Paris

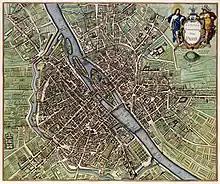
Lutetia Parisiorum vulgo Paris, Plan de Paris en 1657, Jan Janssonius

Due to the Parisian uprisings during the Fronde civil war, Louis XIV moved his court to a new palace, Versailles, in 1682. Although no longer the capital of France, arts and sciences in the city flourished with the Comédie-Française, the Academy of Painting, and the French Academy of Sciences. To demonstrate that the city was safe from attack, the king had the city walls demolished and replaced with tree-lined boulevards that would become the "Grands Boulevards". Other marks of his reign were the Collège des Quatre-Nations, the Place Vendôme, the Place des Victoires, and Les Invalides.